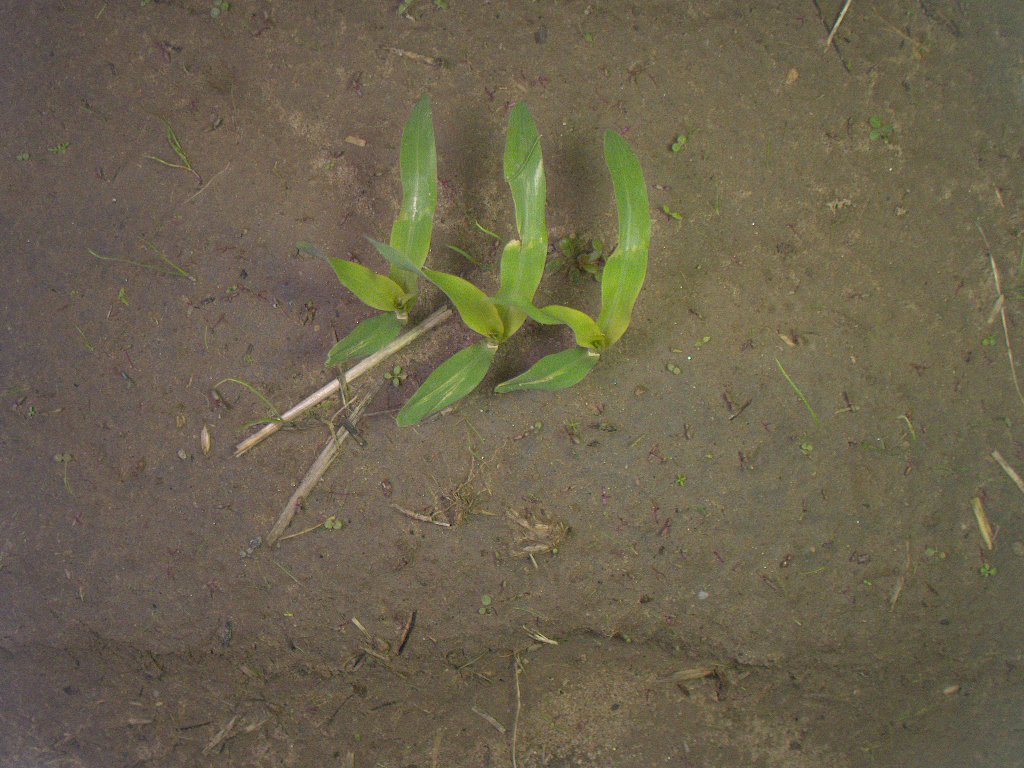
Crop: maize
Objects: maize, maize, maize, stem_maize, stem_maize, stem_maize